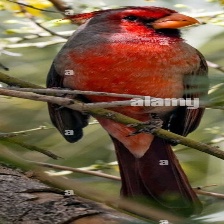
Species: PYRRHULOXIA
Scientific name: CARDINALIS SINUATUS